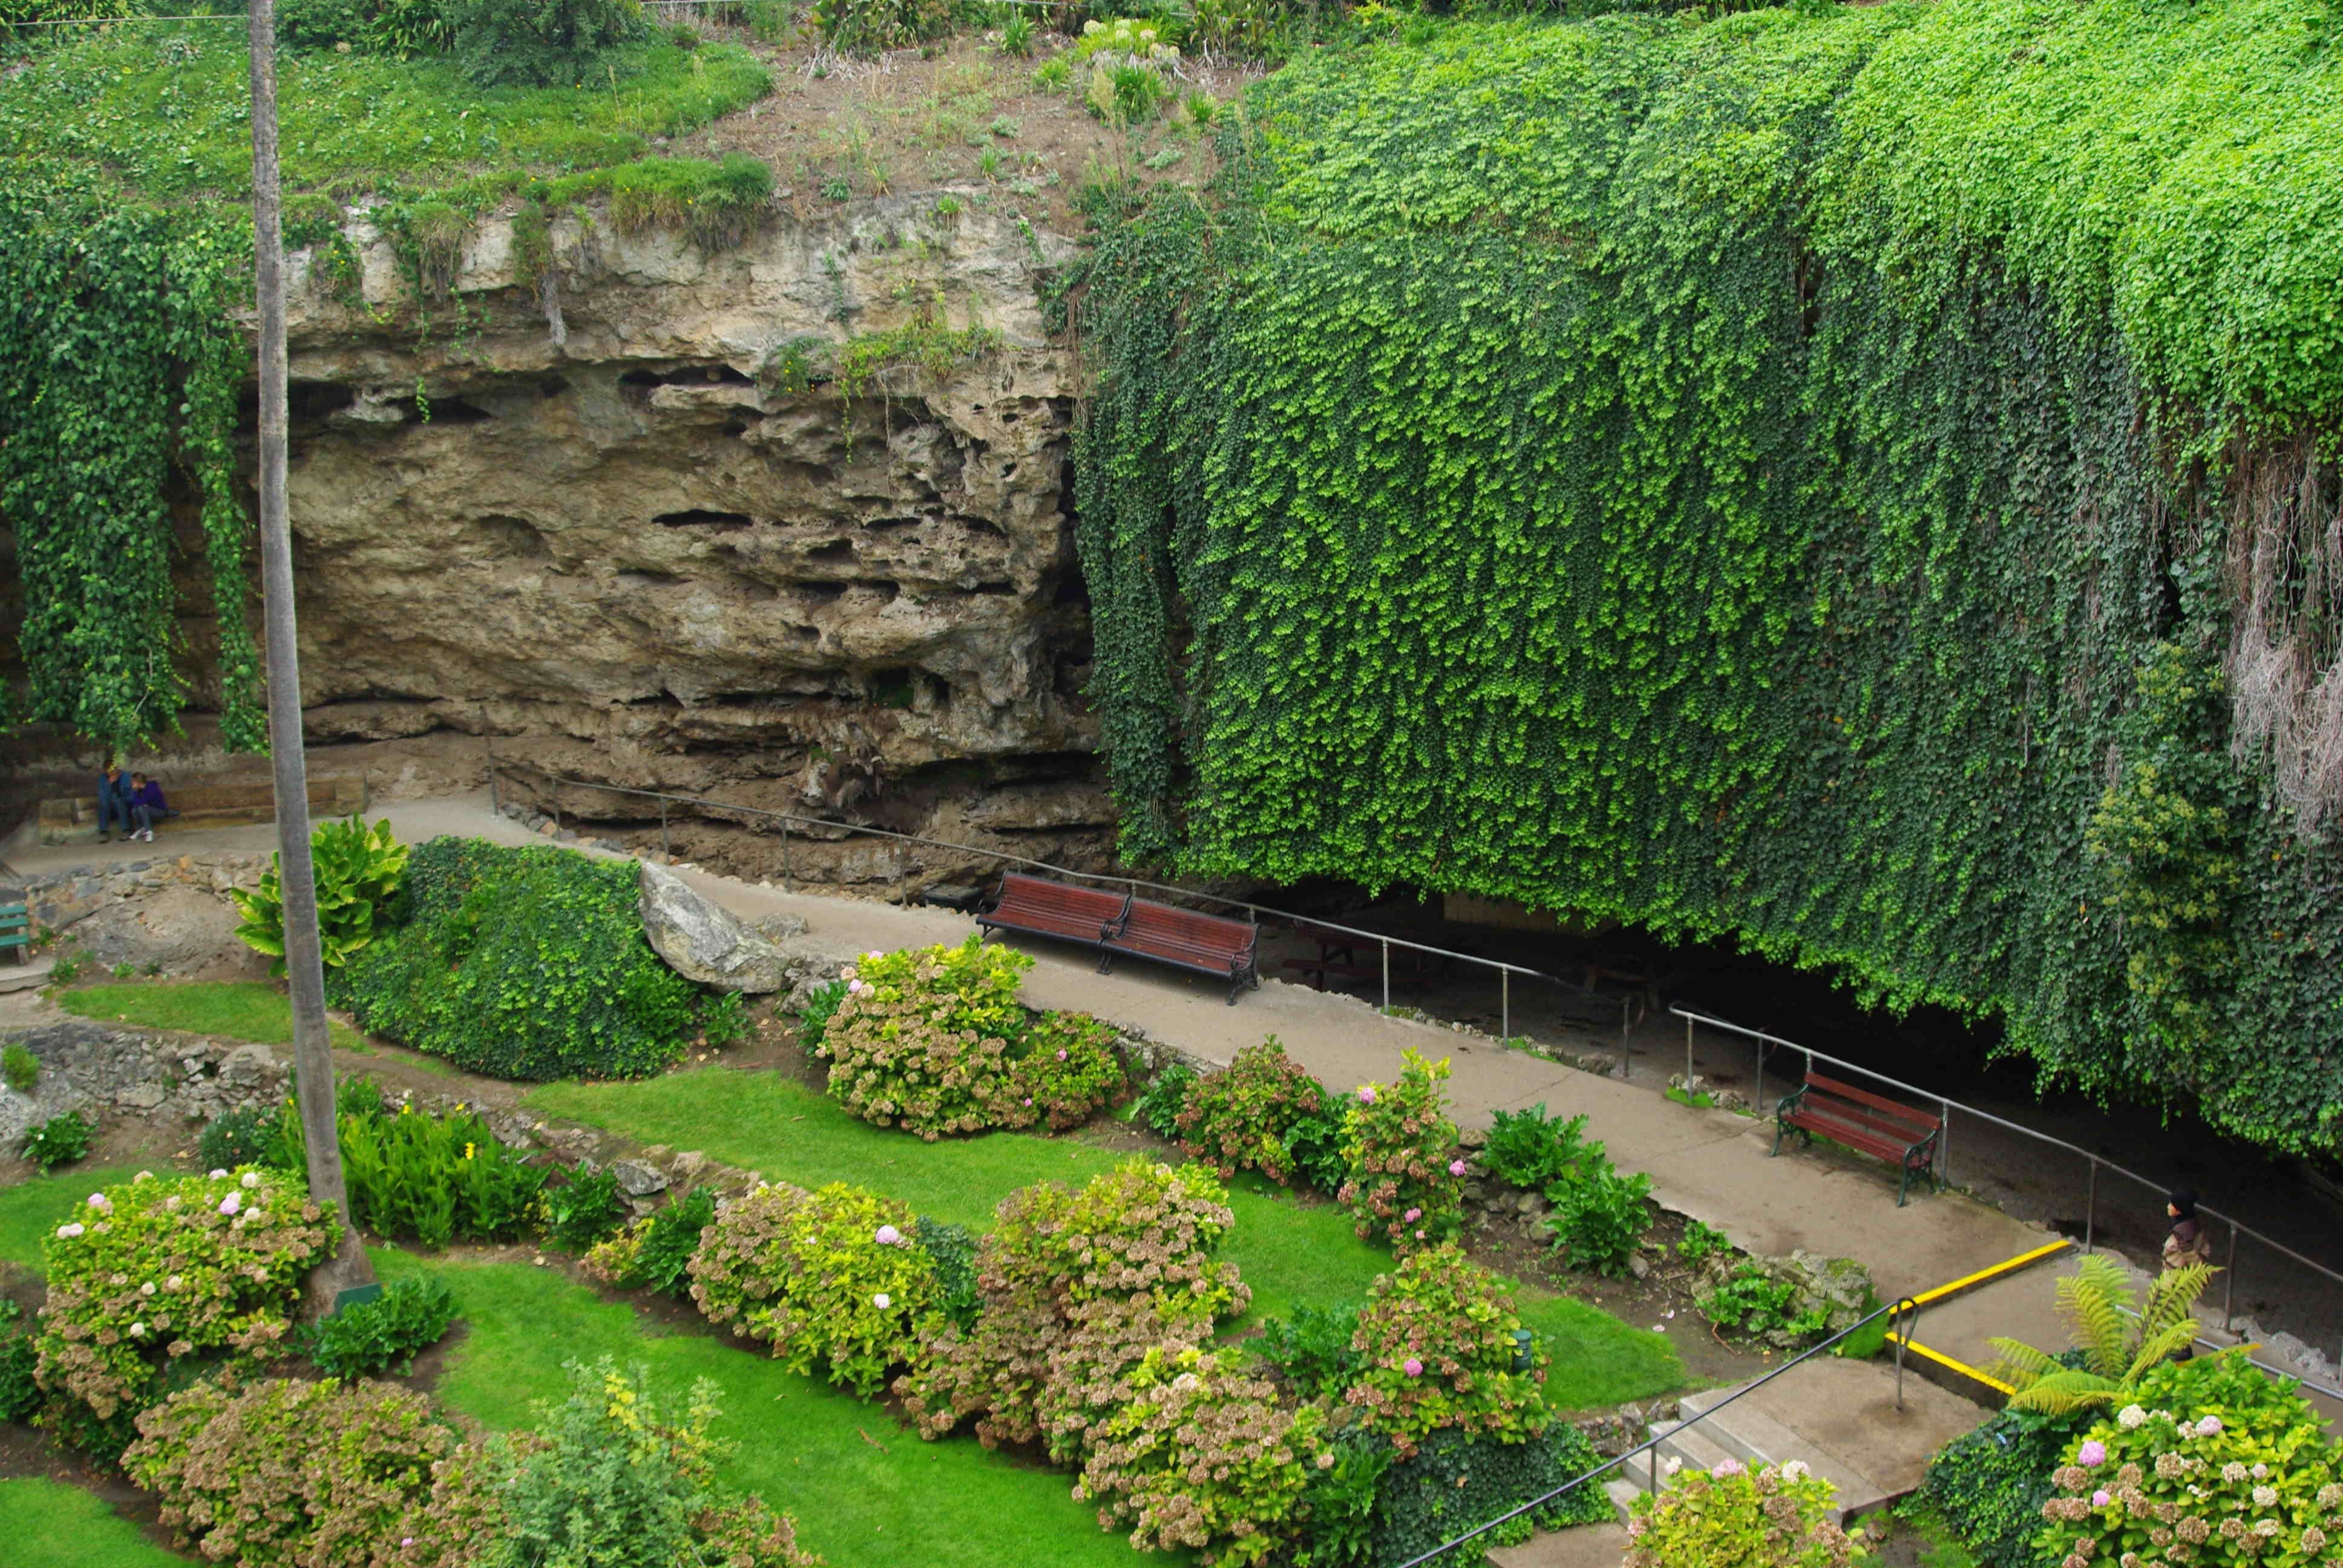
plant, lawn, flower, pond, green, backyard, botany, garden, australia, landscaping, shrub, botanical garden, yard, hedge, landscape architect, garden designer, sink hole